Romanian philosophy

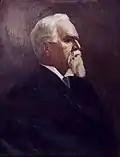
Titu Maiorescu

Ion Heliade Rădulescu (1802–1872) studied at the Princely Academy from Bucharest, under Constantin Vardalah, and from 1818 the Romanian classes of Gheorghe Lazăr. After the death of Lazăr he became a teacher in the Academy and he had a prodigious activity as a cultural animator. In 1828 he published an "almost philosophical" (in his words) "Gramatica românească" ("Romanian Grammar"), influenced by Condillac, which he knew from his Greek teachers. After the turmoil of the 1848 Revolution, Heliade Rădulescu comes up with a philosophical system, inspired from kabala and the socialism of Proudhon and Fourier. There are also traces of Hegel's influence, but not directly read (he knew him probably from the works of Cousin). His two most important works are "Historia critică universală" ("The Universal Critical History") and "Equilibru între antithesi sau Spiritul şi materia" ("Equilibrium between Antitheses").